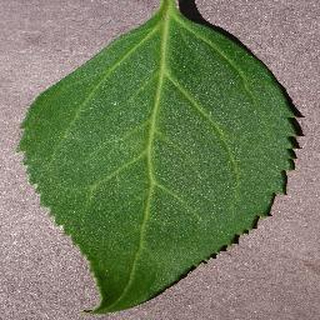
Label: healthy_cherry